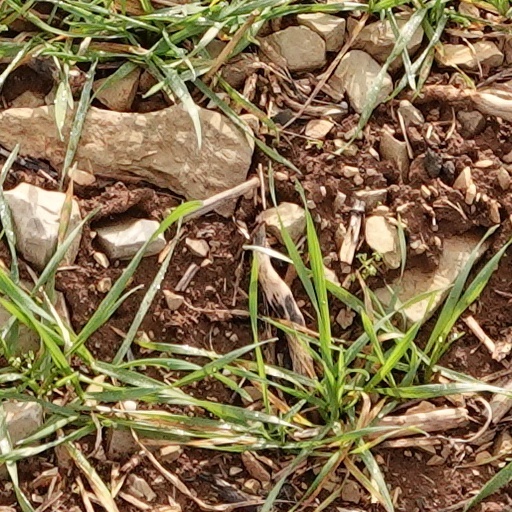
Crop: wheat